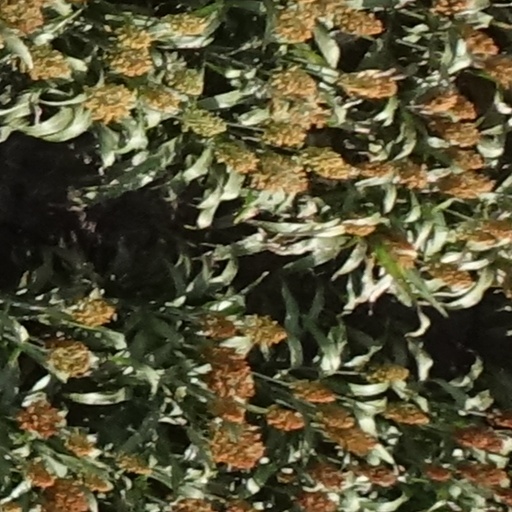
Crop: sorghum